History of opera

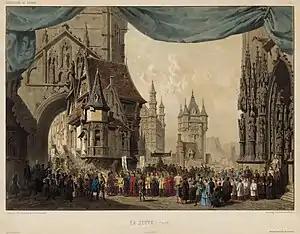
Act I of the opera "La Juive" (1835), by Fromental Halévy

The main exponent of classicism was the Austrian Wolfgang Amadeus Mozart. He was a child prodigy, who toured Europe with his father between the ages of six and fourteen, becoming acquainted with the main musical currents of the time: Italian and French opera, Gallant music, Mannheim school. In his native Salzburg, he performed in 1767 the sacred "singspiel" "Die Schuldigkeit des ersten Gebots" ("The Obligation of the First Commandment"), at the age of only eleven. That same year he performed for the university an operetta in Latin, "Apollo et Hyacinthus". The following year he composed the "singspiel" "Bastien und Bastienne", a parody of "Le devin du village" by Jean-Jacques Rousseau. That year he received a commission from the grand duke of Tuscany Leopold – future Holy Roman Emperor Leopold II — for an Italian opera buffa, and produced "La finta semplice". During a stay in Naples he composed "Mitridate, re di Ponto" (1770), his first serious opera, which reaped a notable success, and featured a richer and more elegant orchestration than the Italian operas of the time. In the following two years he composed two serenatas, operettas to be performed in a salon: "Ascanio in Alba" (1771) and "Il sogno di Scipione" (1772), the latter with libretto by Metastasio. That year he produced "Lucio Silla", of Gluckian influence. In 1775 he received a commission from Munich and produced "La finta giardiniera", of comic tone, still in the Baroque style. That year he produced "Il re pastore", a pastoral serenade. Again in Salzburg, between 1779 and 1780 he began "Zaide", a "singspiel" which he left unfinished. "Idomeneo, re di Creta" (1781) was a new commission from Munich. This work marked his entry into musical maturity and his gradual abandonment of the baroque.